Anhai

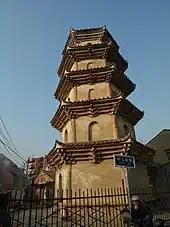
The White Pagoda

Anhai was known as Anping during the Song dynasty. The famous Song-era Anping Bridge crosses a tidal estuary to the west of town, connecting Anhai with its western neighbor, the town of Shuitou, which administratively belongs in Nan'an. Shuixin Chan Temple is located by the eastern end of the bridge.